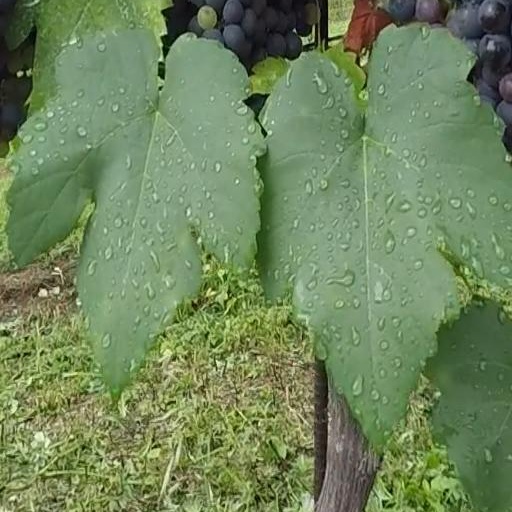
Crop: grape